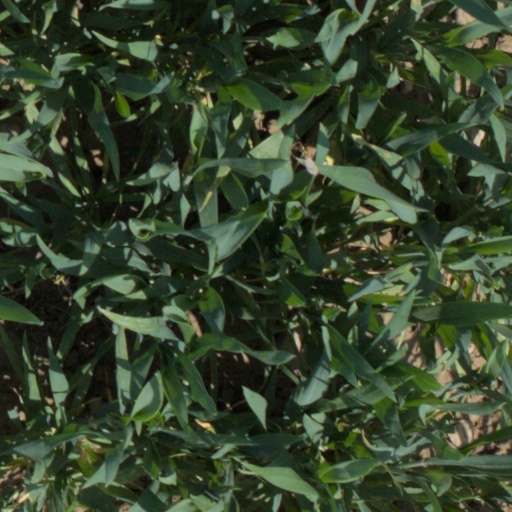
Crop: wheat